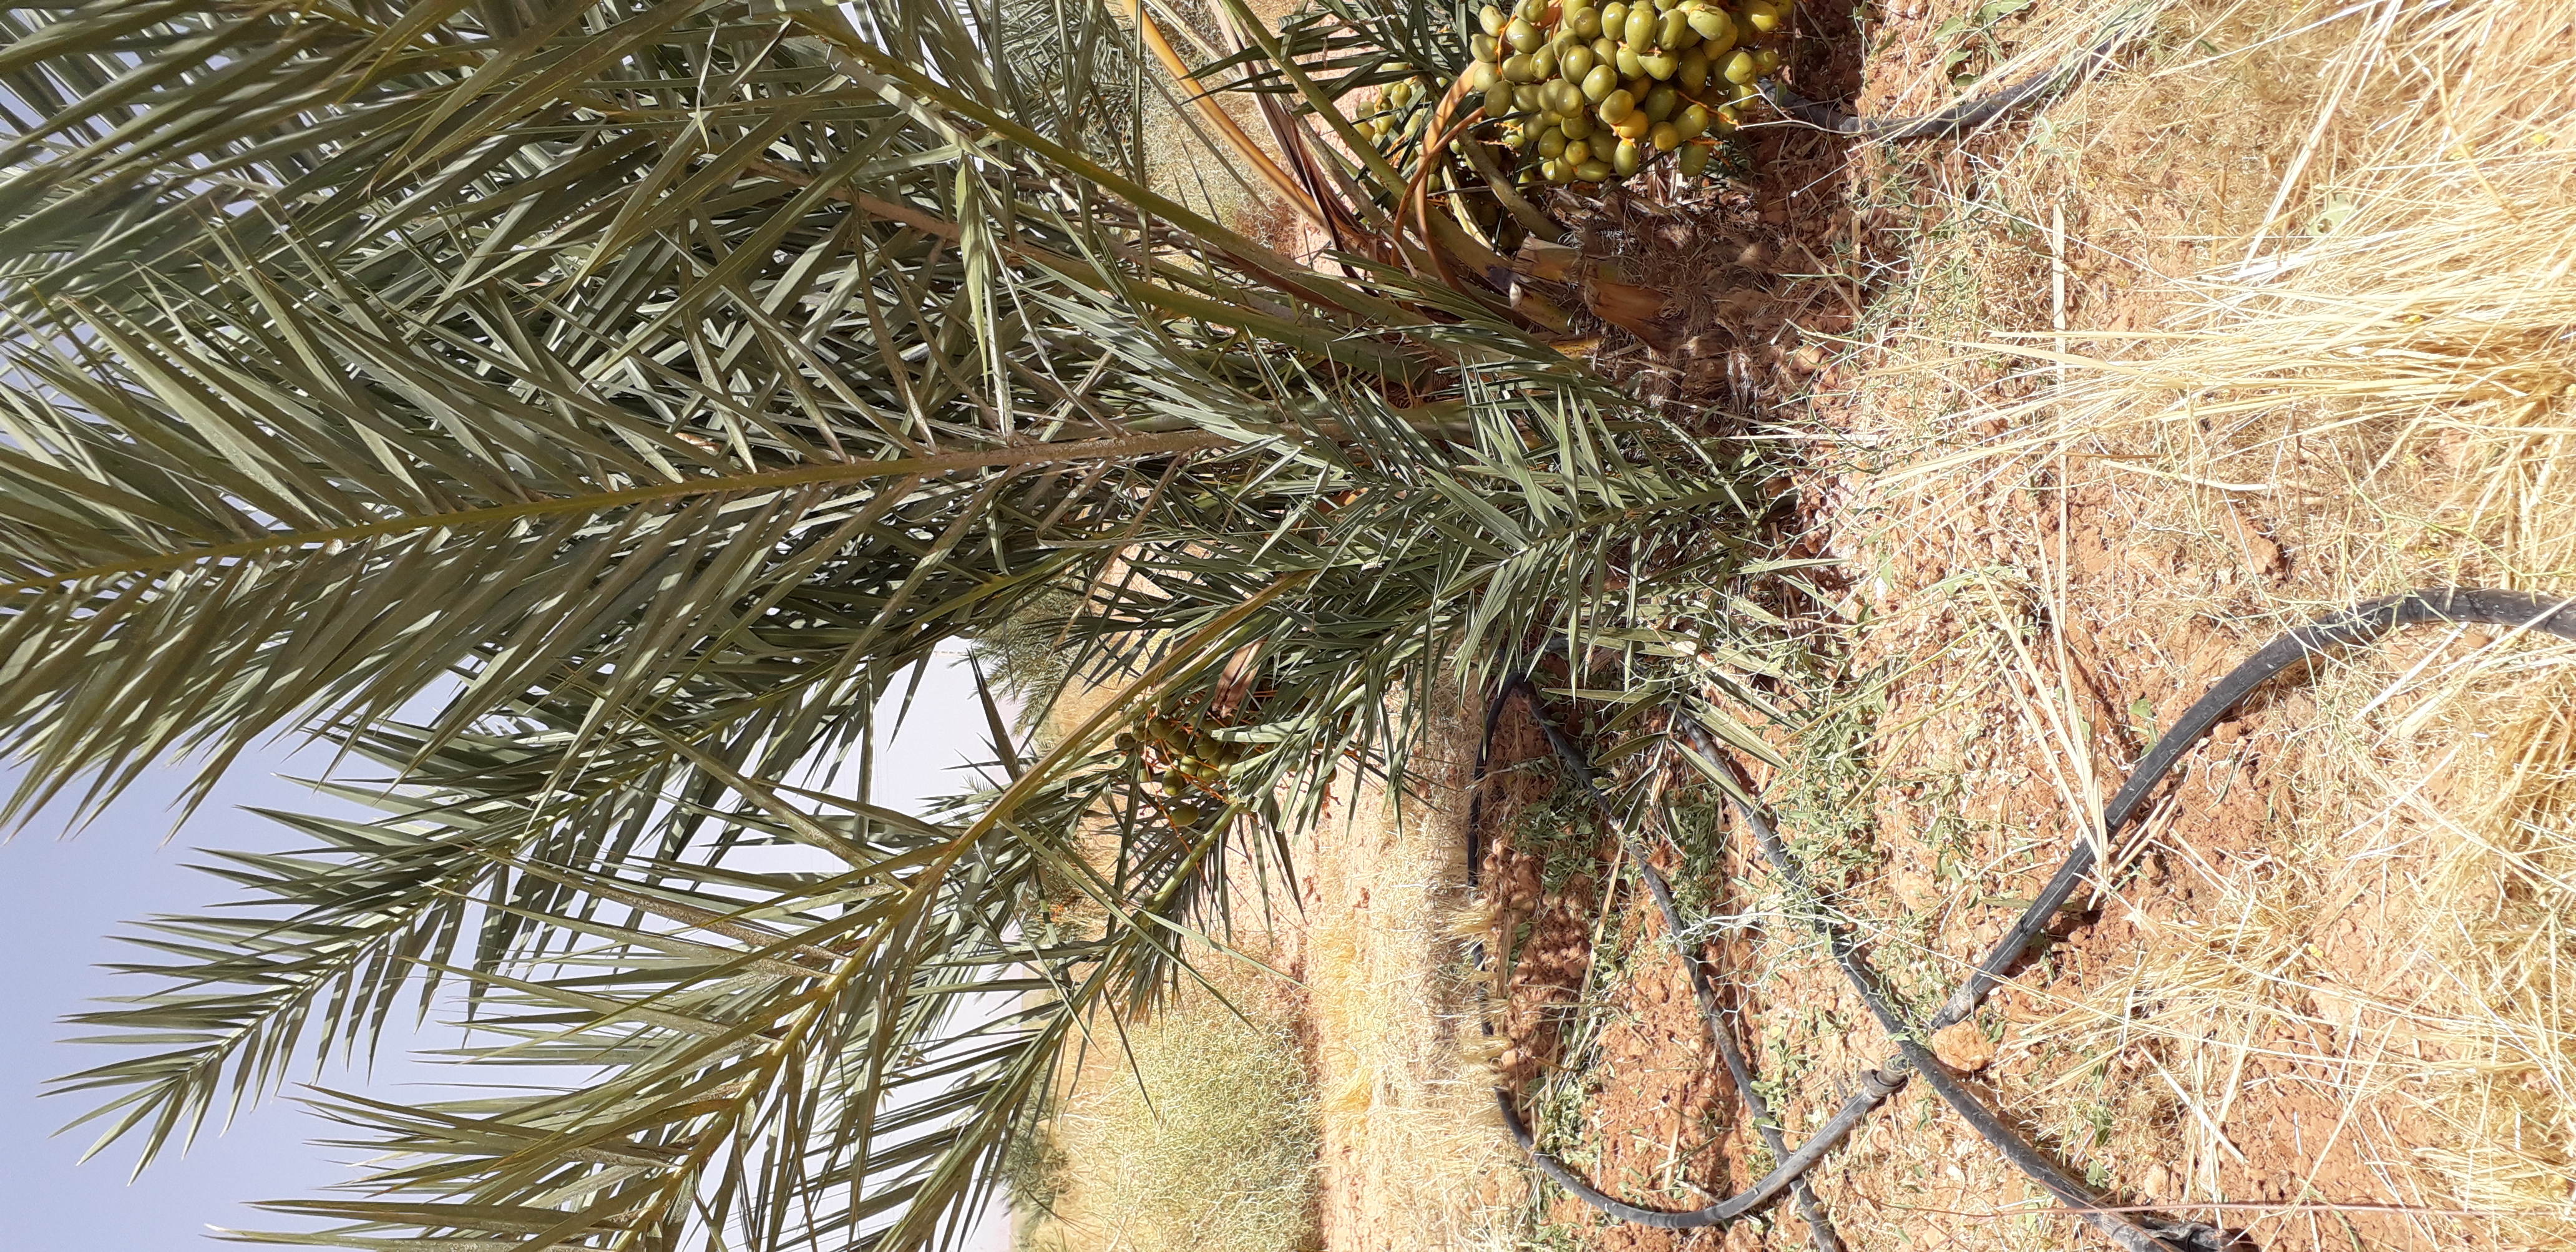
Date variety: Boufagous